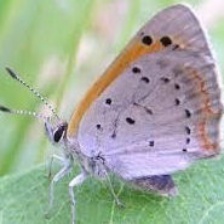
Species: PURPLISH COPPER
Butterfly family (ImageNet category): lycaenid_butterfly